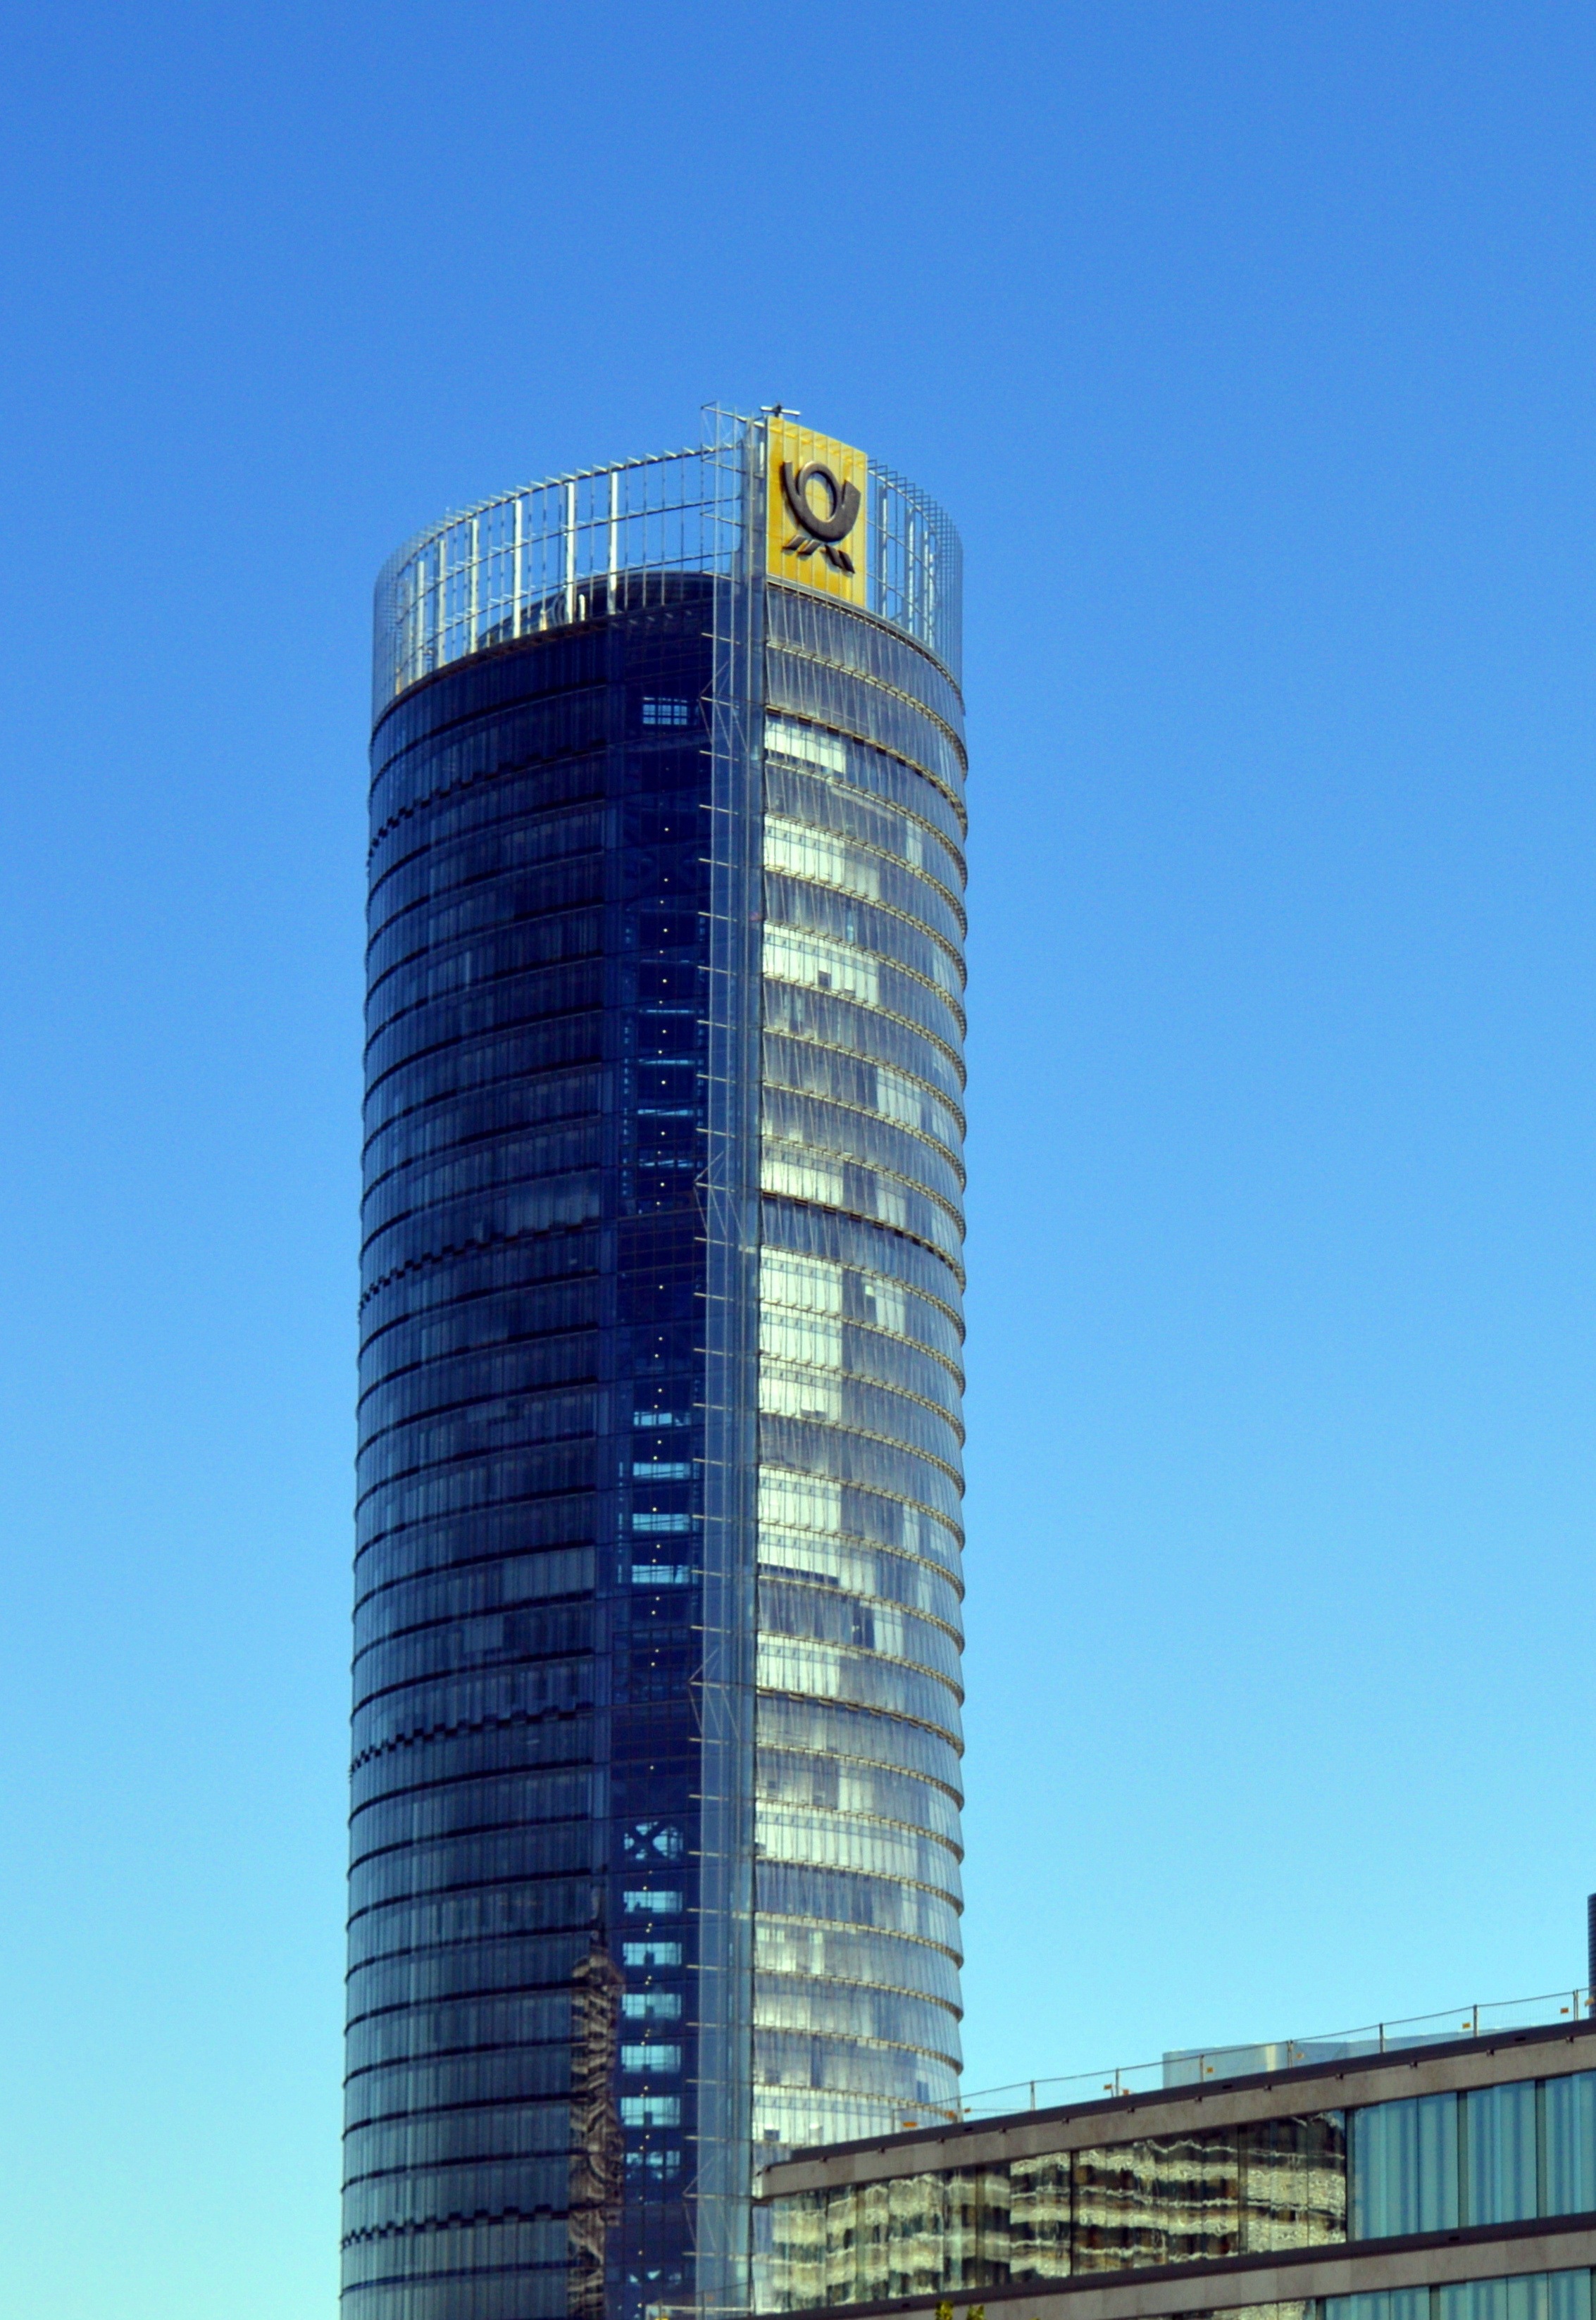
architecture, glass, building, skyscraper, downtown, tower, symbol, communication, landmark, facade, blue, tower block, international, globalization, headquarters, bonn, metropolis, condominium, www, networking, posttower, telecom tower, metropolitan area